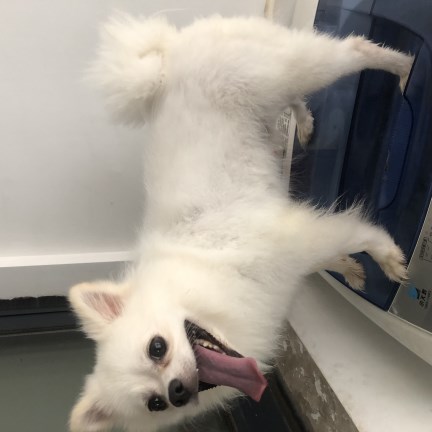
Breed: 1936-n000005-Pomeranian